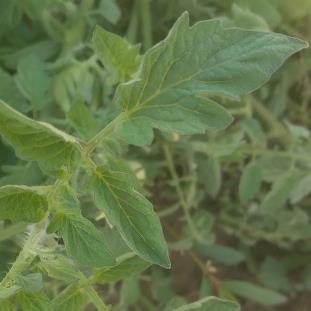
Crop: Tomato
Condition: healthy-leaf